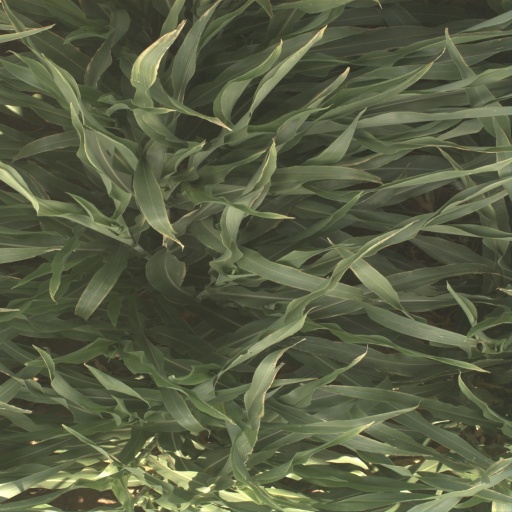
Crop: sorghum